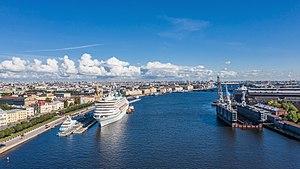
La Grande Neva est un cours d'eau défluent de la rivière Neva à Saint-Pétersbourg, en Russie. Il commence au niveau du Pont du Palais pour se jeter dans la baie de la Néva.